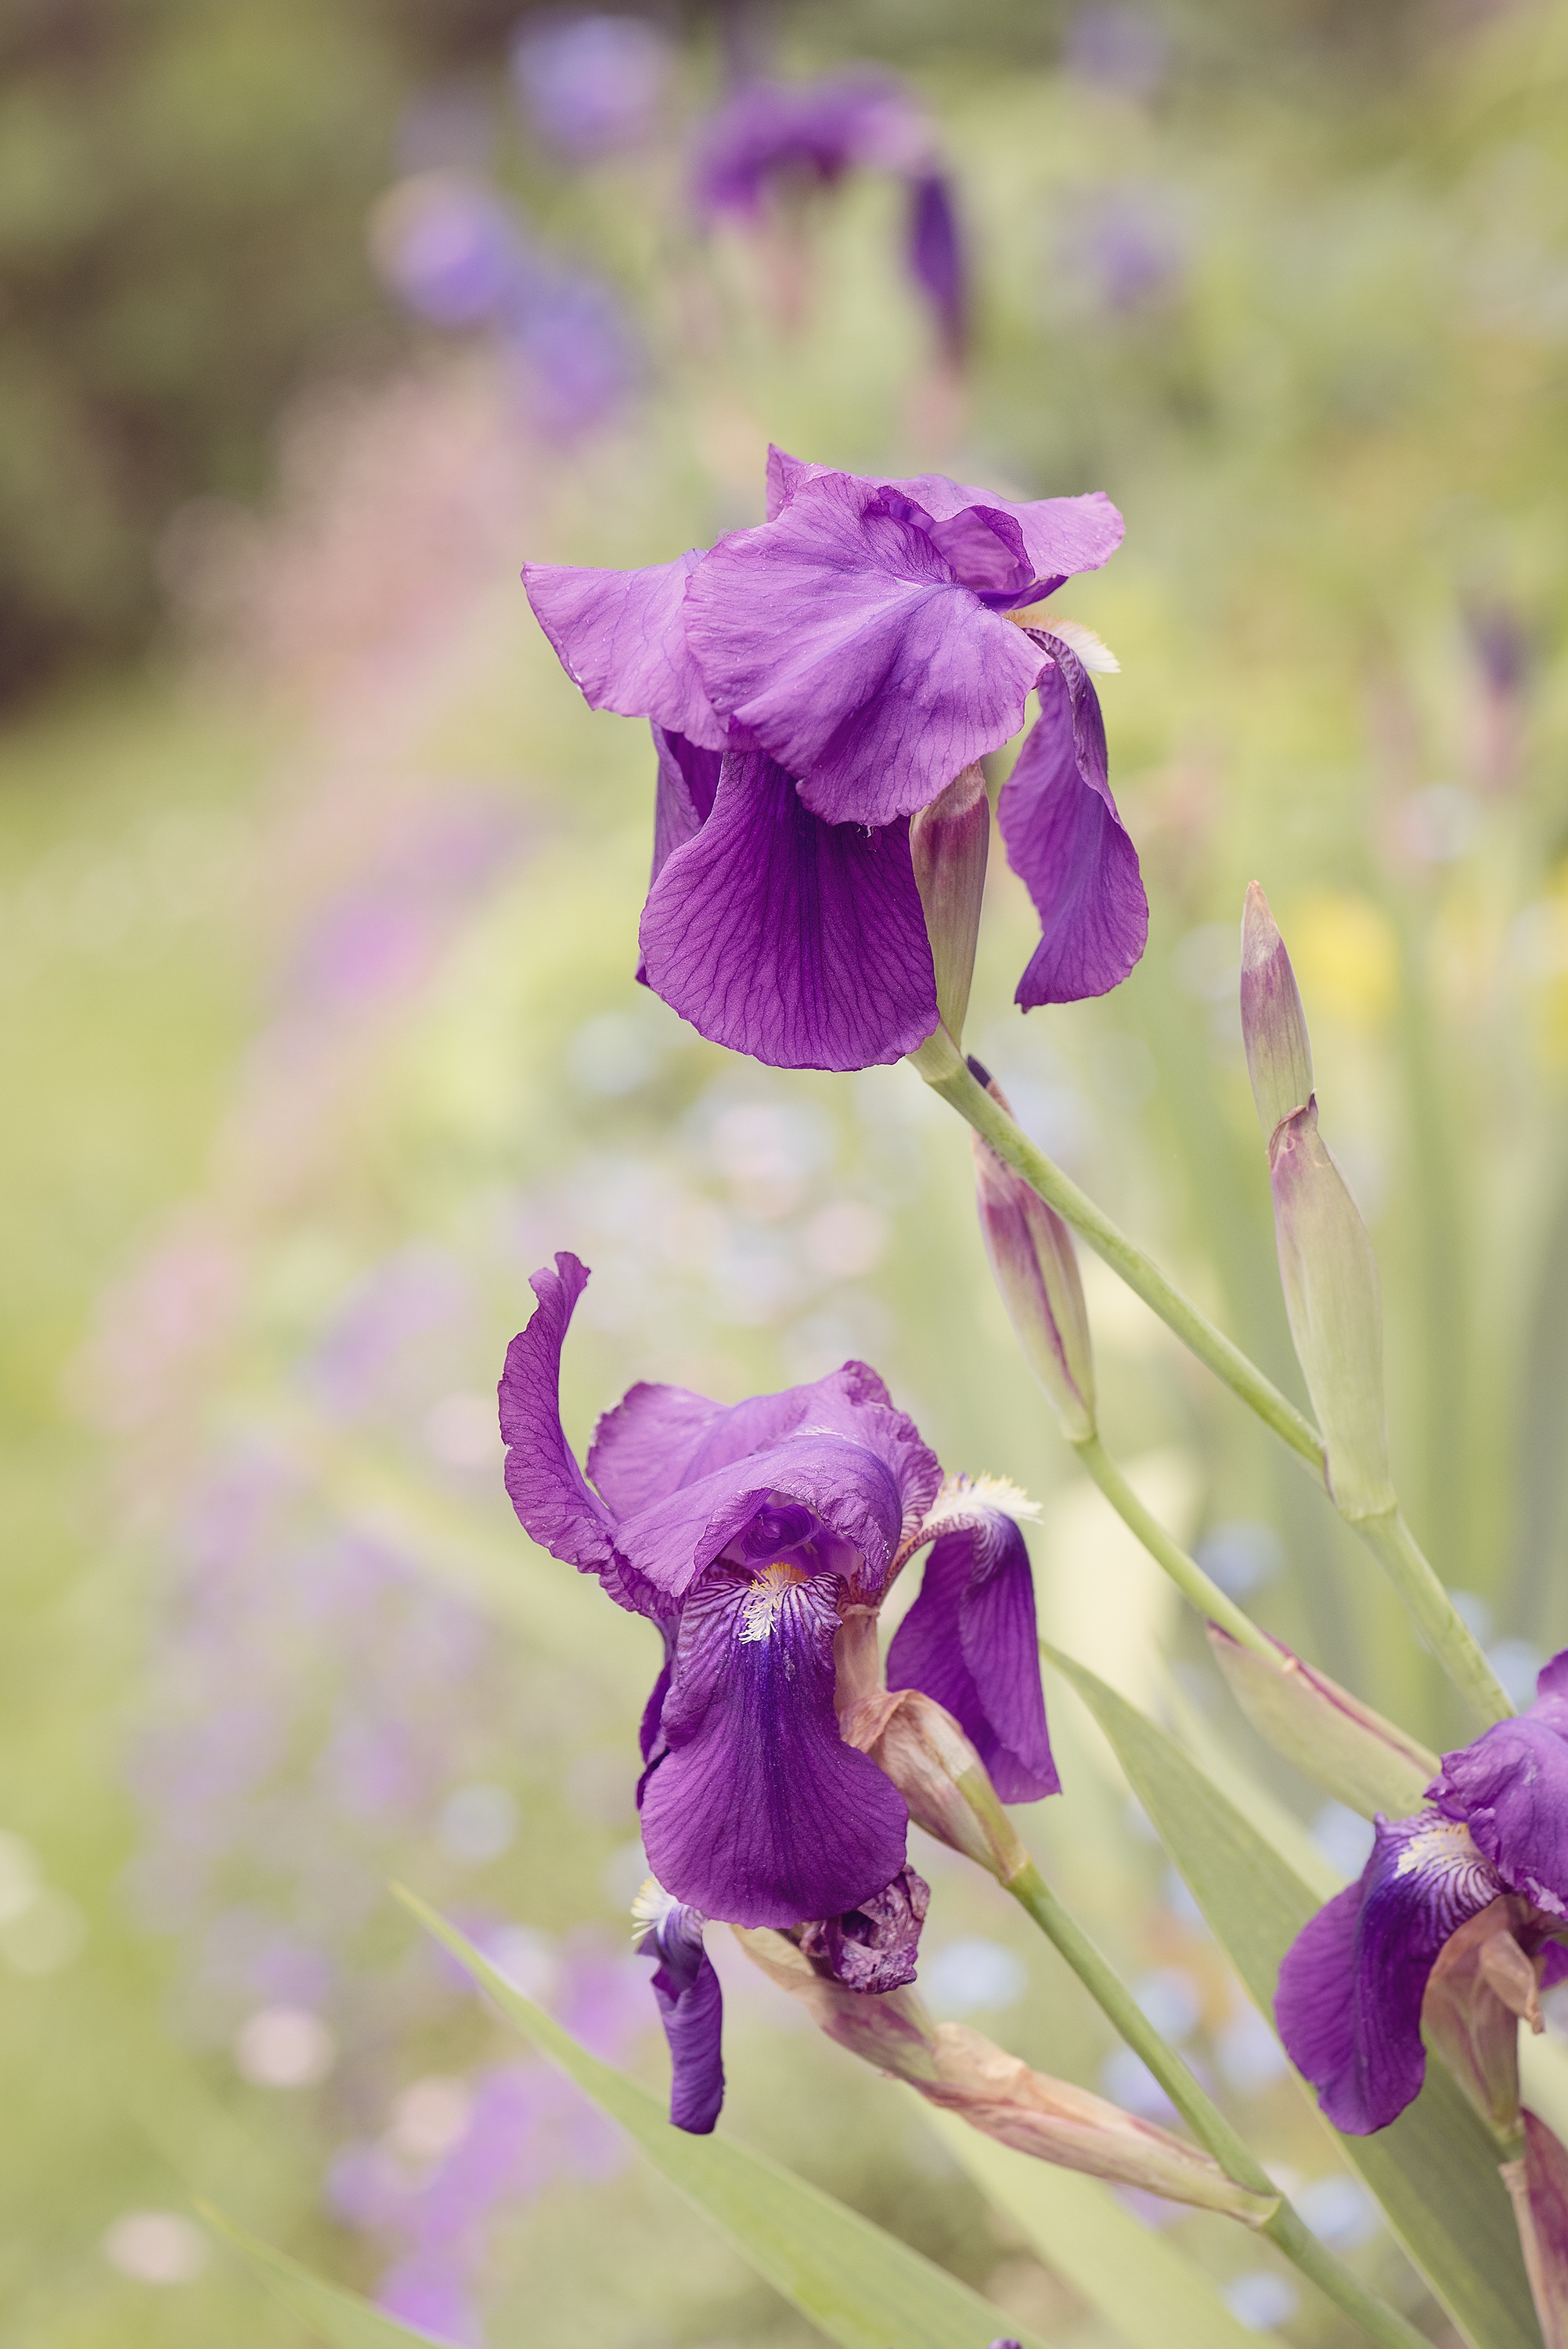
nature, blossom, plant, flower, purple, petal, bloom, spring, botany, garden, close, flora, wild flower, wildflower, flowers, iris, eye, violet, lily, flower garden, macro photography, flowering plant, floral photography, dark purple, plant stem, land plant, iris family